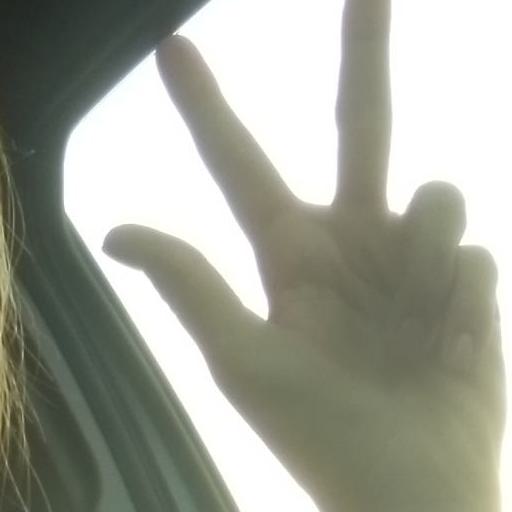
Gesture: three2